Japanese American Memorial to Patriotism During World War II

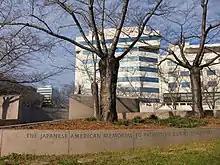
Front sign of the memorial

The U.S.Department of Defense described the November 9, 2000, dedication of the memorial: "Drizzling rain was mixed with tears streaming down the faces of Japanese American World War II heroes and those who spent the war years imprisoned in isolated internment camps..."